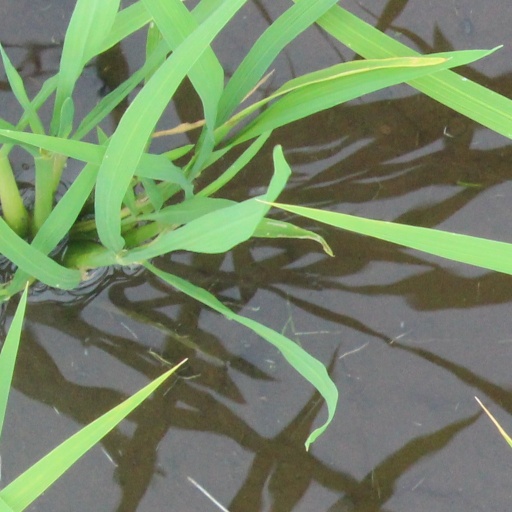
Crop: rice